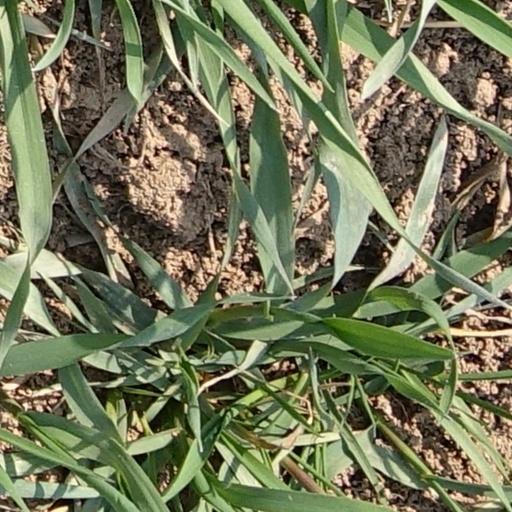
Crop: wheat